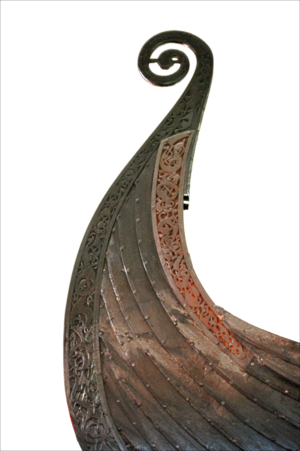
Le bateau d'Oseberg Norsk bokmål: Osebergskipet.
Le Musée des navires vikings se trouve à Bygdøy, une péninsule à l'ouest de la ville d'Oslo en Norvège. Il fait partie du musée d'histoire culturelle d'Oslo, association de musées sous la direction de l'université d'Oslo, et abrite essentiellement les bateaux vikings trouvés à Tune, Gokstad, et Oseberg.